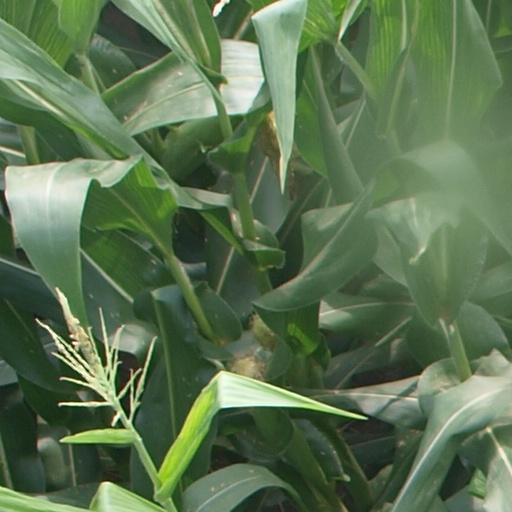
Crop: maize; corn